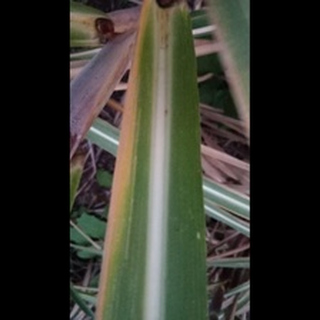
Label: sugarcane_yellow_leaf_disease